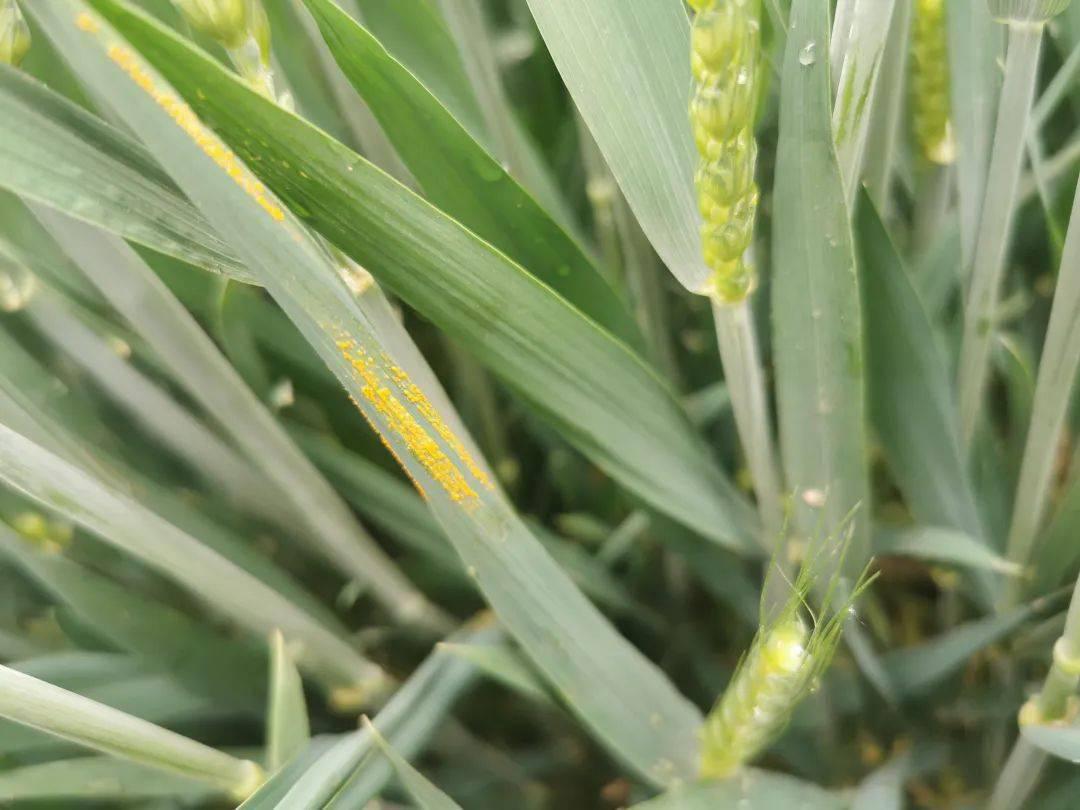
Plant: Wheat
Disease: wheat stripe rust